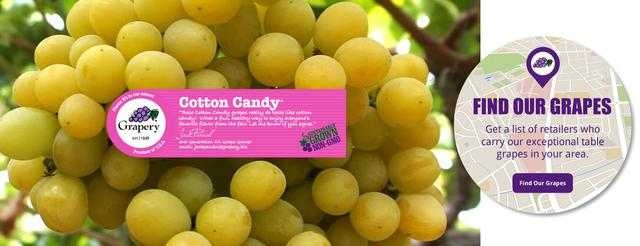
Label: Grapes